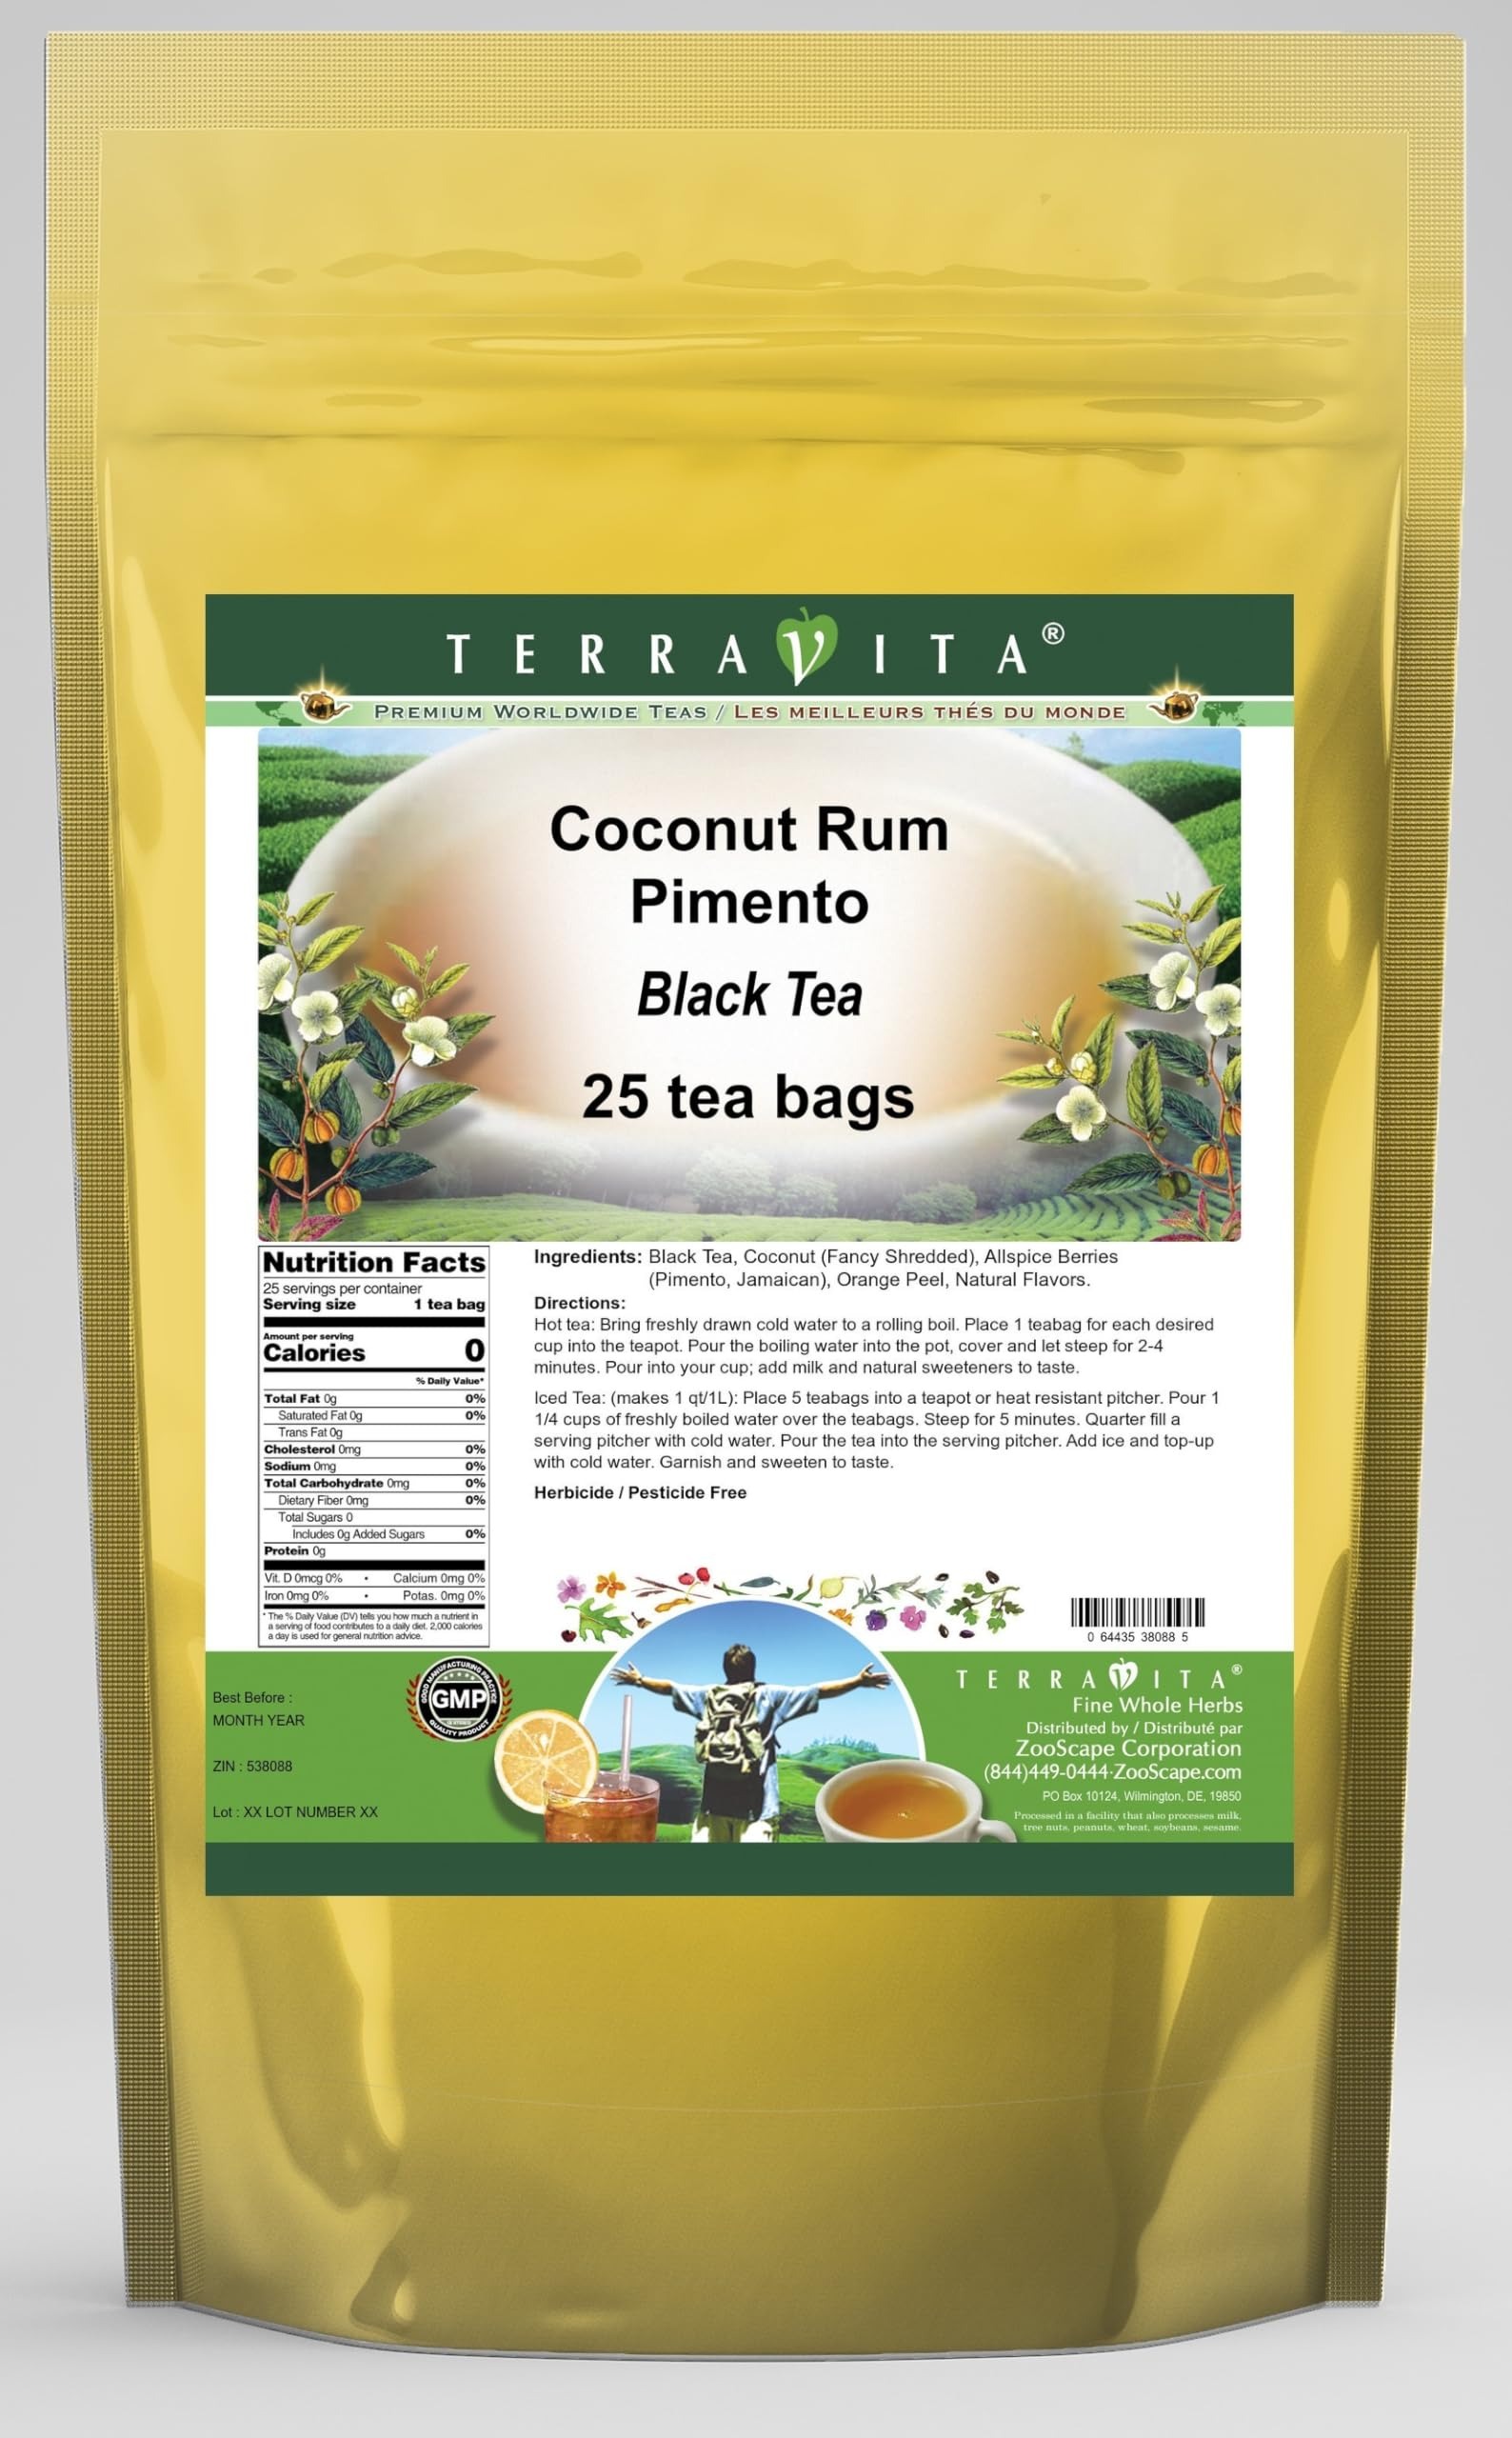
Item Name: Coconut Rum Pimento Black Tea (25 tea bags, ZIN: 538088) - 3 Pack
Bullet Point 1: Our Coconut Rum Pimento Black Tea is a tasty flavored Black tea with Coconut, Allspice Berries (Pimento, Jamaican) and Orange Peel that has a refreshing taste that will impress you! The unique Coconut Rum Pimento taste is delicious! - Ingredients: Black tea, Coconut, Allspice Berries (Pimento, Jamaican), Orange Peel and Natural Coconut Rum Pimento Flavor.
Bullet Point 2: No fillers.
Bullet Point 3: Manufacturer: TerraVita
Bullet Point 4: Size: 25 tea bags
Bullet Point 5: Black Tea Bags - Packed in a convenient upright pouch!
Product Description: Our Coconut Rum Pimento Black Tea is a tasty flavored Black tea with Coconut, Allspice Berries (Pimento, Jamaican) and Orange Peel that has a refreshing taste that will impress you! The unique Coconut Rum Pimento taste is delicious! - Ingredients: Black tea, Coconut, Allspice Berries (Pimento, Jamaican), Orange Peel and Natural Coconut Rum Pimento Flavor. - Hot tea brewing method: Bring freshly drawn cold water to a rolling boil. Place 1 teabag for each desired cup into the teapot. Pour the boiling water into the pot, cover and let steep for 2-4 minutes. Pour into your cup; add milk and natural sweeteners to taste. - Iced tea brewing method: (to make 1 liter/quart): Place 5 teabags into a teapot or heat resistant pitcher. Pour 1 1/4 cups of freshly boiled water over the teabags. Steep for 5 minutes. Quarter fill a serving pitcher with cold water. Pour the tea into the serving pitcher. Add ice and top-up with cold water. Garnish and sweeten to taste. - TerraVita is an exclusive line of premium-quality, natural source products that use only the finest, purest and most potent ingredients found around the world. TerraVita is hallmarked by the highest possible standards of purity, potency, stability and freshness. All of our products are prepared with the highest elements of quality control, from raw materials through the entire manufacturing process, up to and including the moment that the bottles or bags are sealed for freshness and shipped out to you. Our highest possible standards are certified by independent laboratories and backed by our personal guarantee. - TerraVita exists to meet and ensure your family's health and wellness without the harmful effects of chemicals and health products. We strive to make all of our products affordable and reliable and are constantly
Value: 75.0
Unit: Count

Price: 46.8